George Dovey

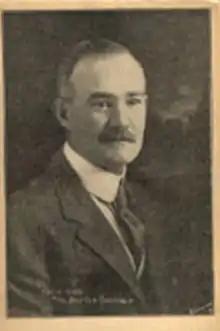
George Dovey pictured on a 1907 postcard

George B. Dovey (April 18, 1862 – June 19, 1909) was the principal owner of the Boston Doves of the National League from through .